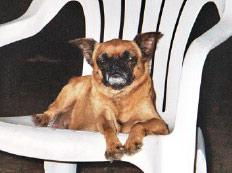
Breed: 209-n000042-Brabancon_griffo